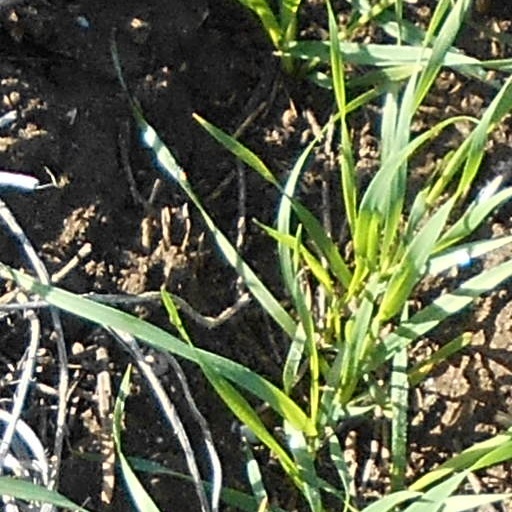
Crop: wheat